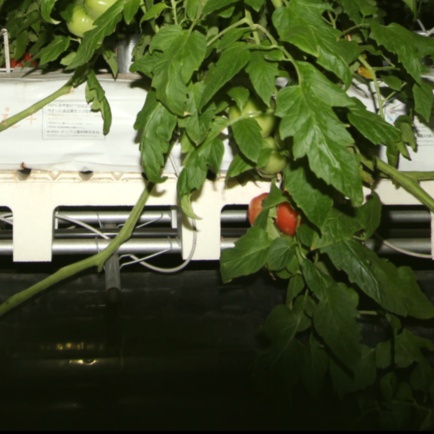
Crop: tomato